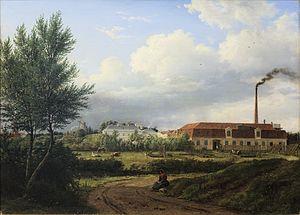
Amager est une île danoise de l'Øresund d'une superficie de 96,29 km², située à l'est de l'île voisine de Seeland à laquelle, elle est reliée par plusieurs ponts. La capitale du pays, Copenhague, qui se trouve essentiellement sur Seeland empiète également sur Amager, qui est desservie par son métro.